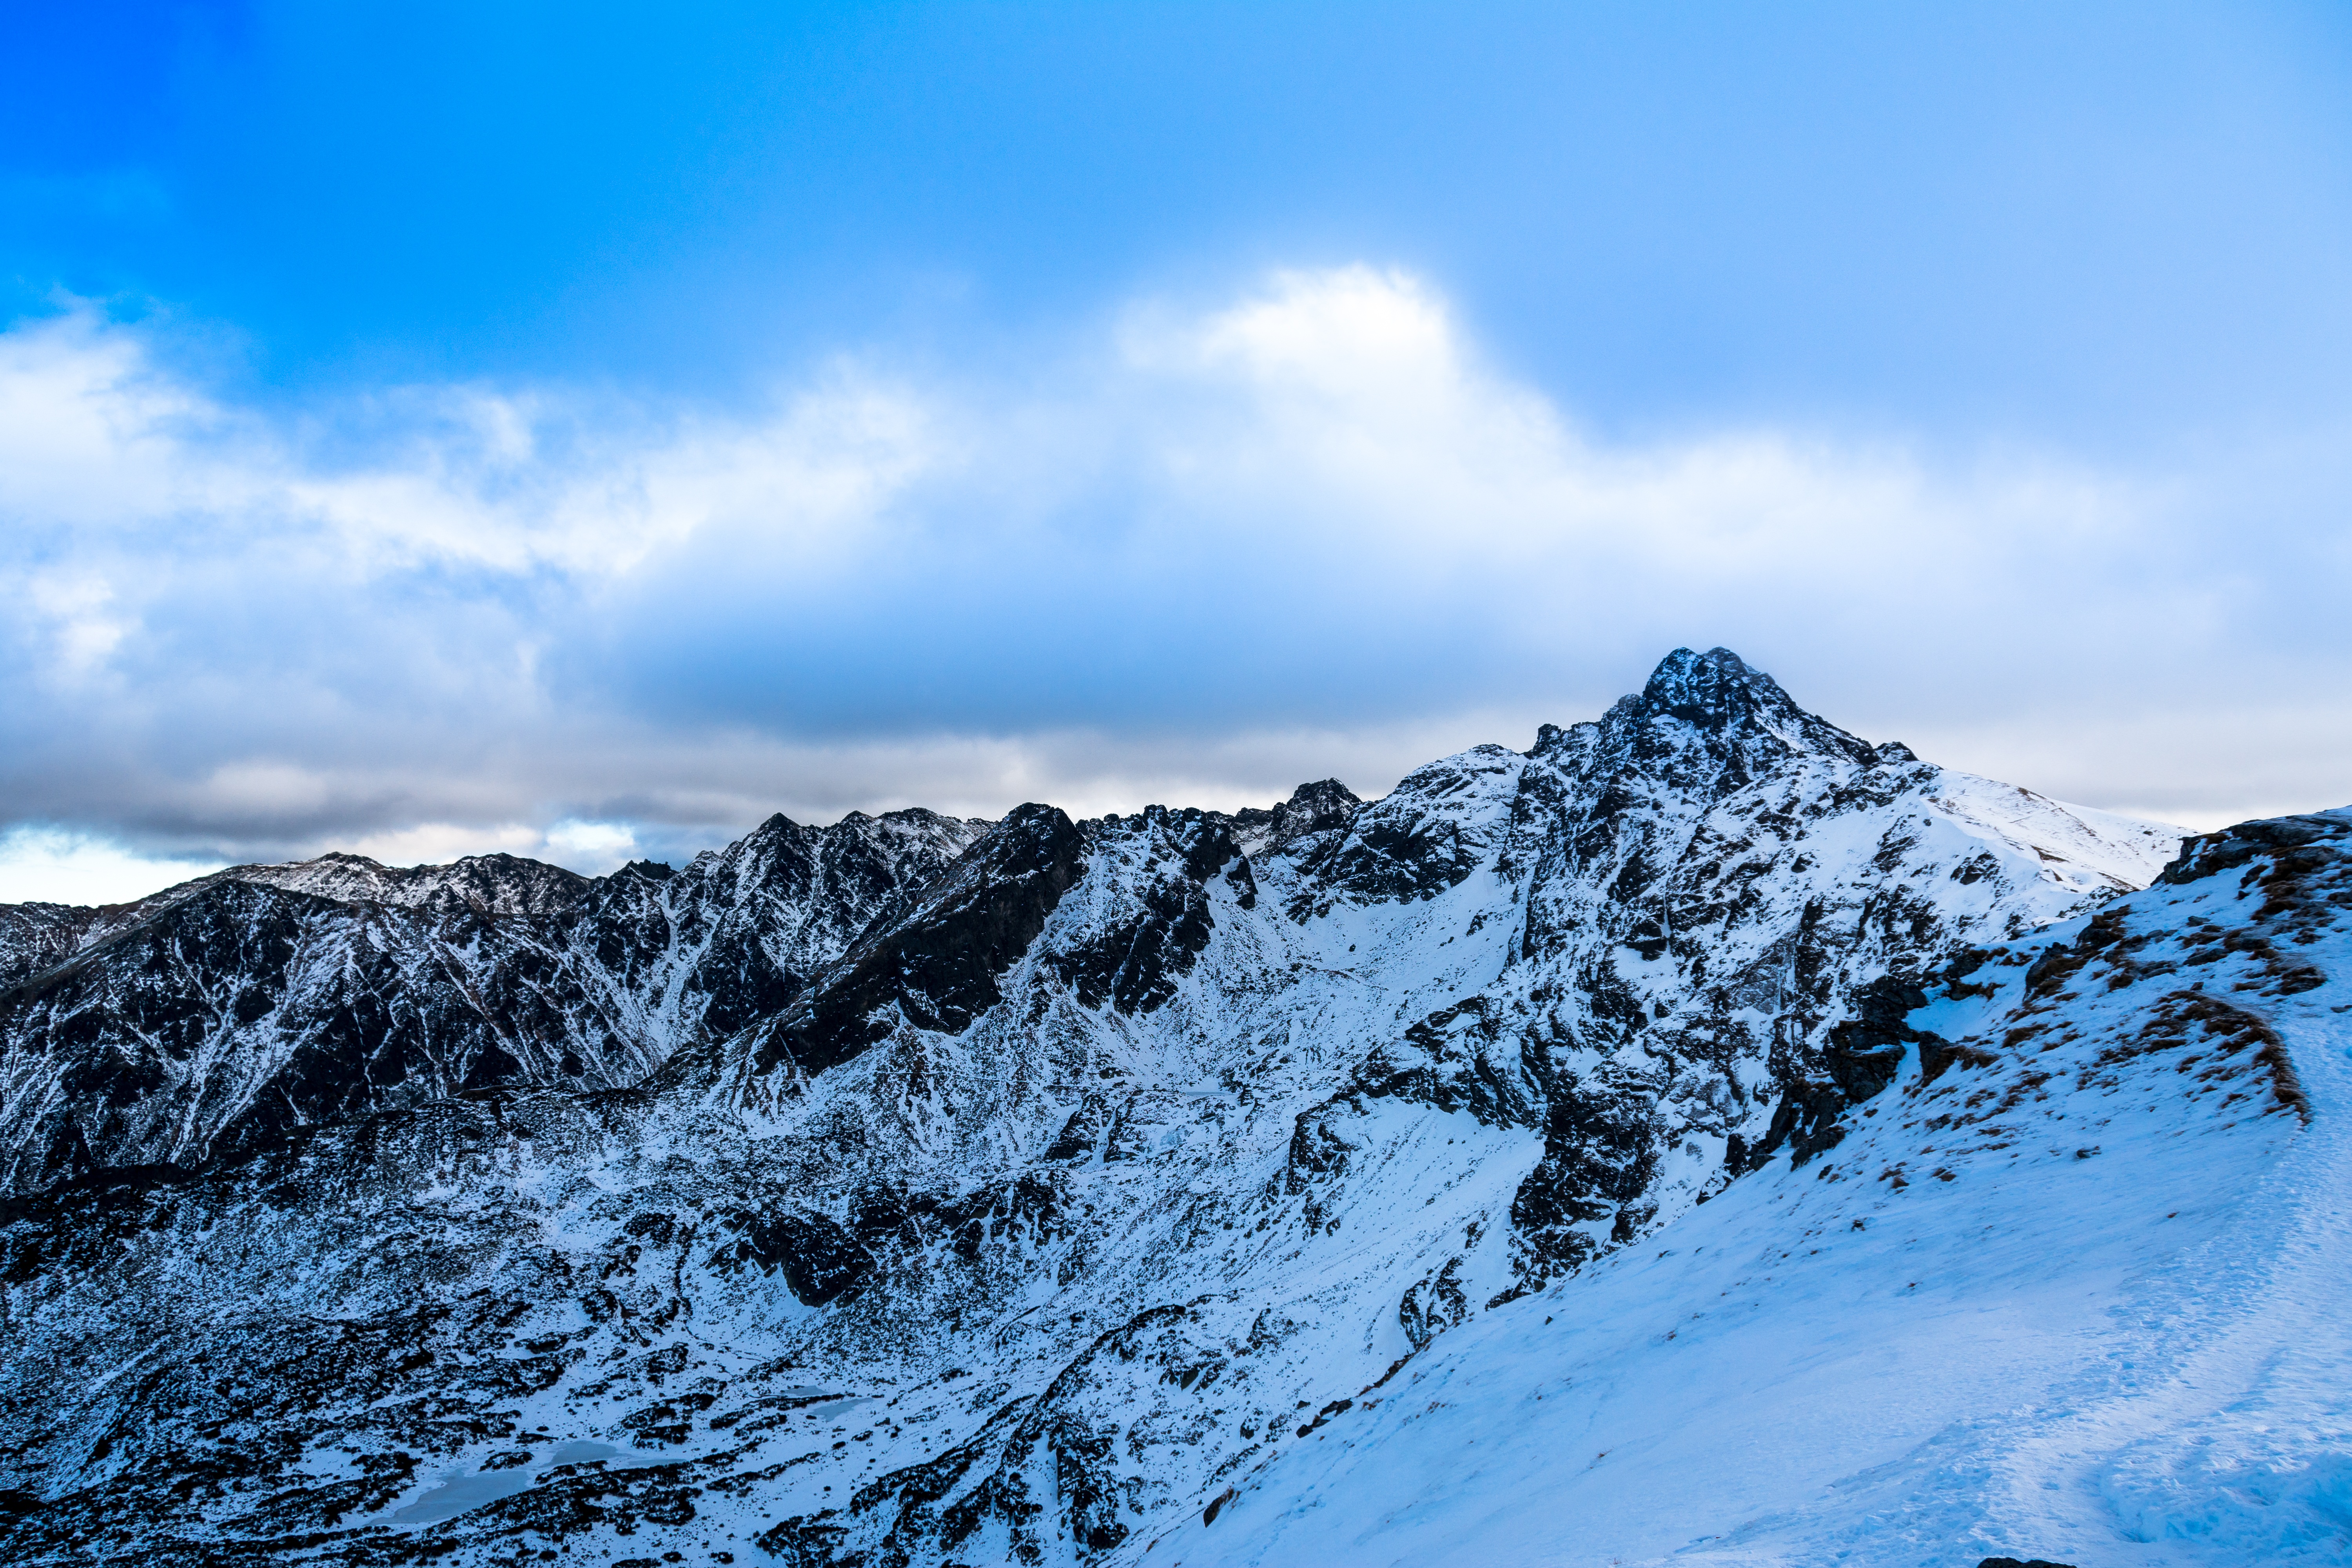
landscape, nature, mountain, snow, winter, cloud, sky, mountain range, weather, tourism, season, ridge, summit, top view, clouds, mountains, alps, poland, plateau, fell, tatry, tops, polish tatras, hiking trails, landform, the high tatras, tourist guide, large view, winica, orla perc, kasprowy wierch, geographical feature, mountainous landforms, geological phenomenon